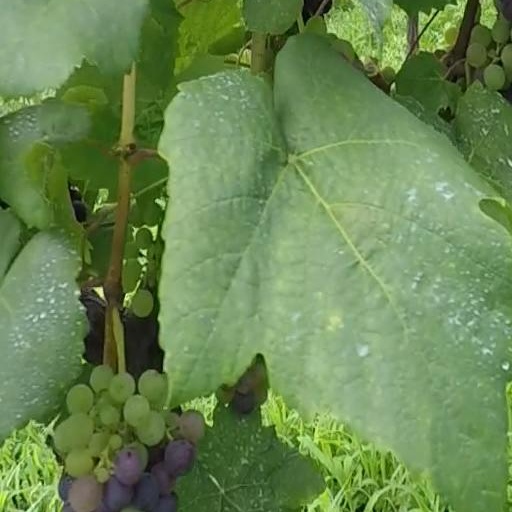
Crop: grape